Matagorda Island Air Force Base

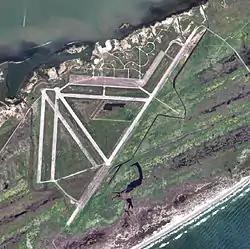
2006 USGS digital orthophoto of Matagorda Island Air Force Base in Texas

Matagorda Island Air Force Base is a closed military airfield on the north end of Matagorda Island, northeast of Corpus Christi, Texas. It was closed by the United States Air Force in 1975.